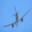
Label: airplane